Edwin M. Gill

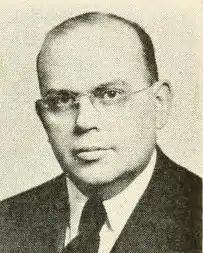
Gill circa 1961

Edwin Maurice Gill (July 20, 1899 – July 16, 1978) was an American politician, lawyer, and public finance official who served as North Carolina State Treasurer from 1953 to 1977.